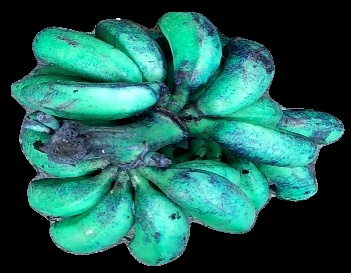
Variety: rasbale
Grade: grade3